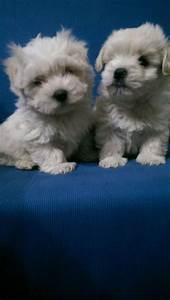
dog